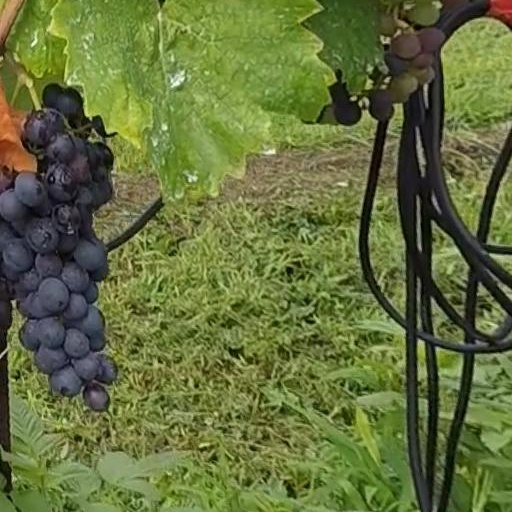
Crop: grape